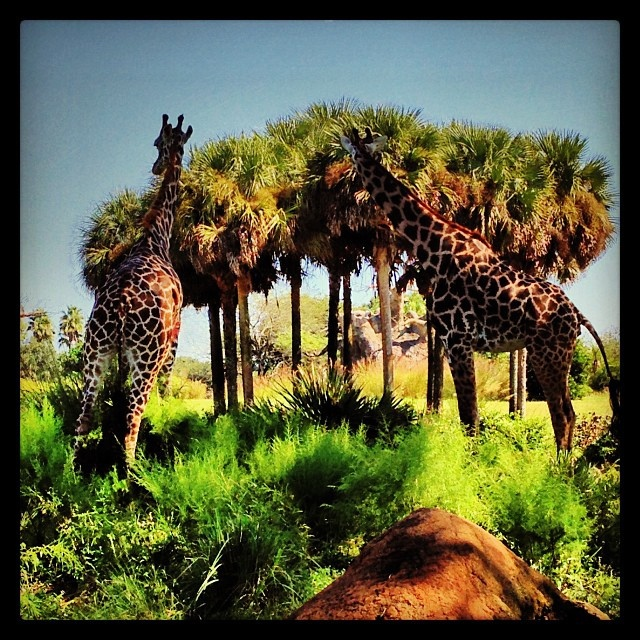
Two giraffes standing next to palm and trees
Two adult giraffe eating leaves from a stand of trees.
Two giraffes eating from a a group of tall trees.
A couple of giraffe eating leaves from a palm tree.
Two giraffes eating leaves off of trees outside.